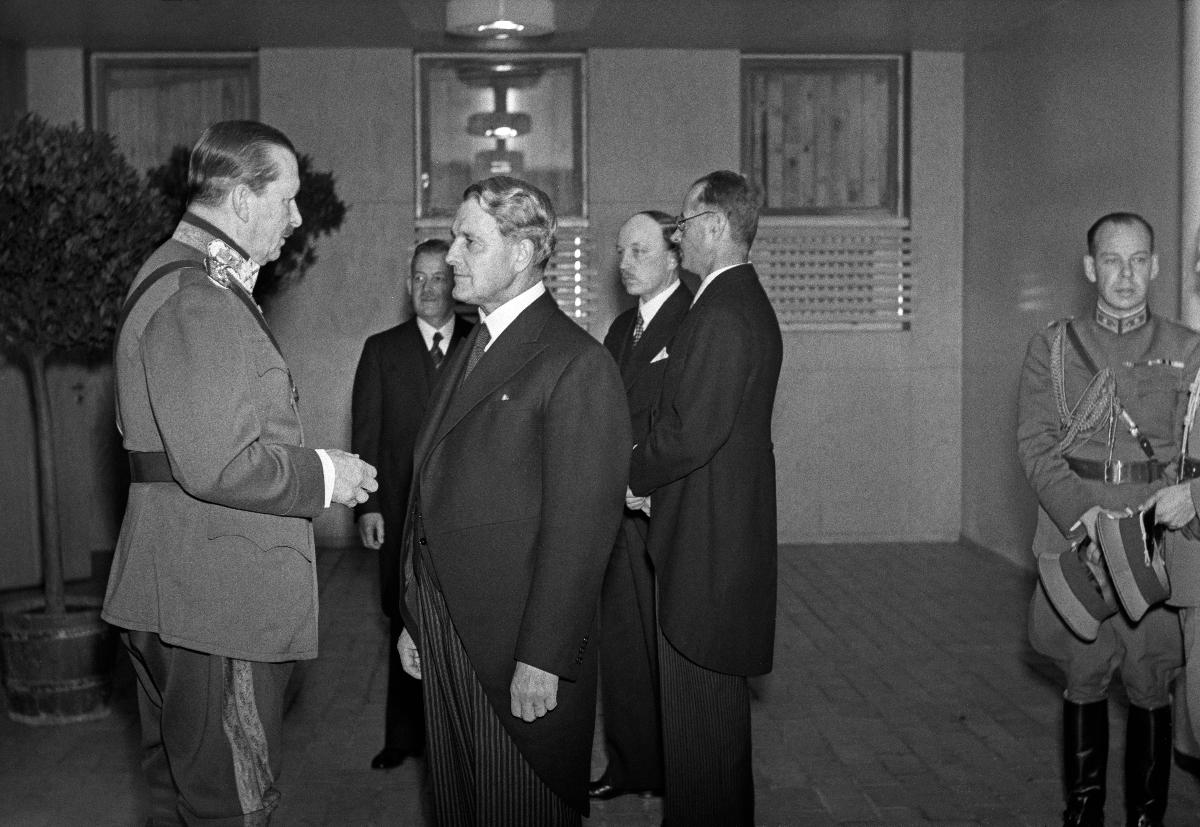
Metsätalon avajaiset
Forsthusets invigning; The inauguration of Metsätalo
sisällön kuvaus: Metsätalon avajaiset Helsingissä 7.9.1940. Sotamarsalkka C.G.E. Mannerheim keskustelee professori Erik Lönnrothin kanssa, taustalla pääministeri Risto Ryti ja yliopistonrehtori Kaarlo Linkola. content description: The inauguration of Metsätalo in Helsinki 7.9.1940. War Marshal C.G.E. Mannerheim talks with Professor Erik Lönnroth, in the background Prime Minister Risto Ryti and University Principal Kaarlo Linkola. innehållsbeskrivning: Forsthusets invigning i Helsingfors 7.9.1940. Fältmarskalk C.G.E. Mannerheim samtalar med professor Erik Lönnroth. I bakgrunden statsminister Risto Ryti och universitetsrektor Kaarlo Linkola.
Kuvaaja: Sundström, Hugo, kuvaaja
Vuosi: 1940
Paikka: Suomi, Uusimaa, Helsinki
Aiheet: Linkola, Kaarlo; Lönnroth, Erik; Mannerheim, Carl Gustaf Emil; Ryti, Risto; HBL; rakennukset; avajaiset; yleisö; yliopistot; buildings; openings (celebrations); audience; universities; byggnader; öppningsceremonier; publik; högskolor; Helsingfors universitet; universitet; agro-forstvetenskapliga fakulteten; byggnader öppning; invigning